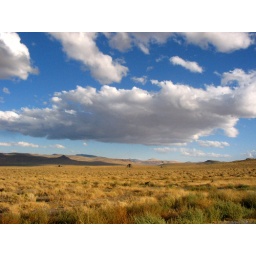
in the black rock desert